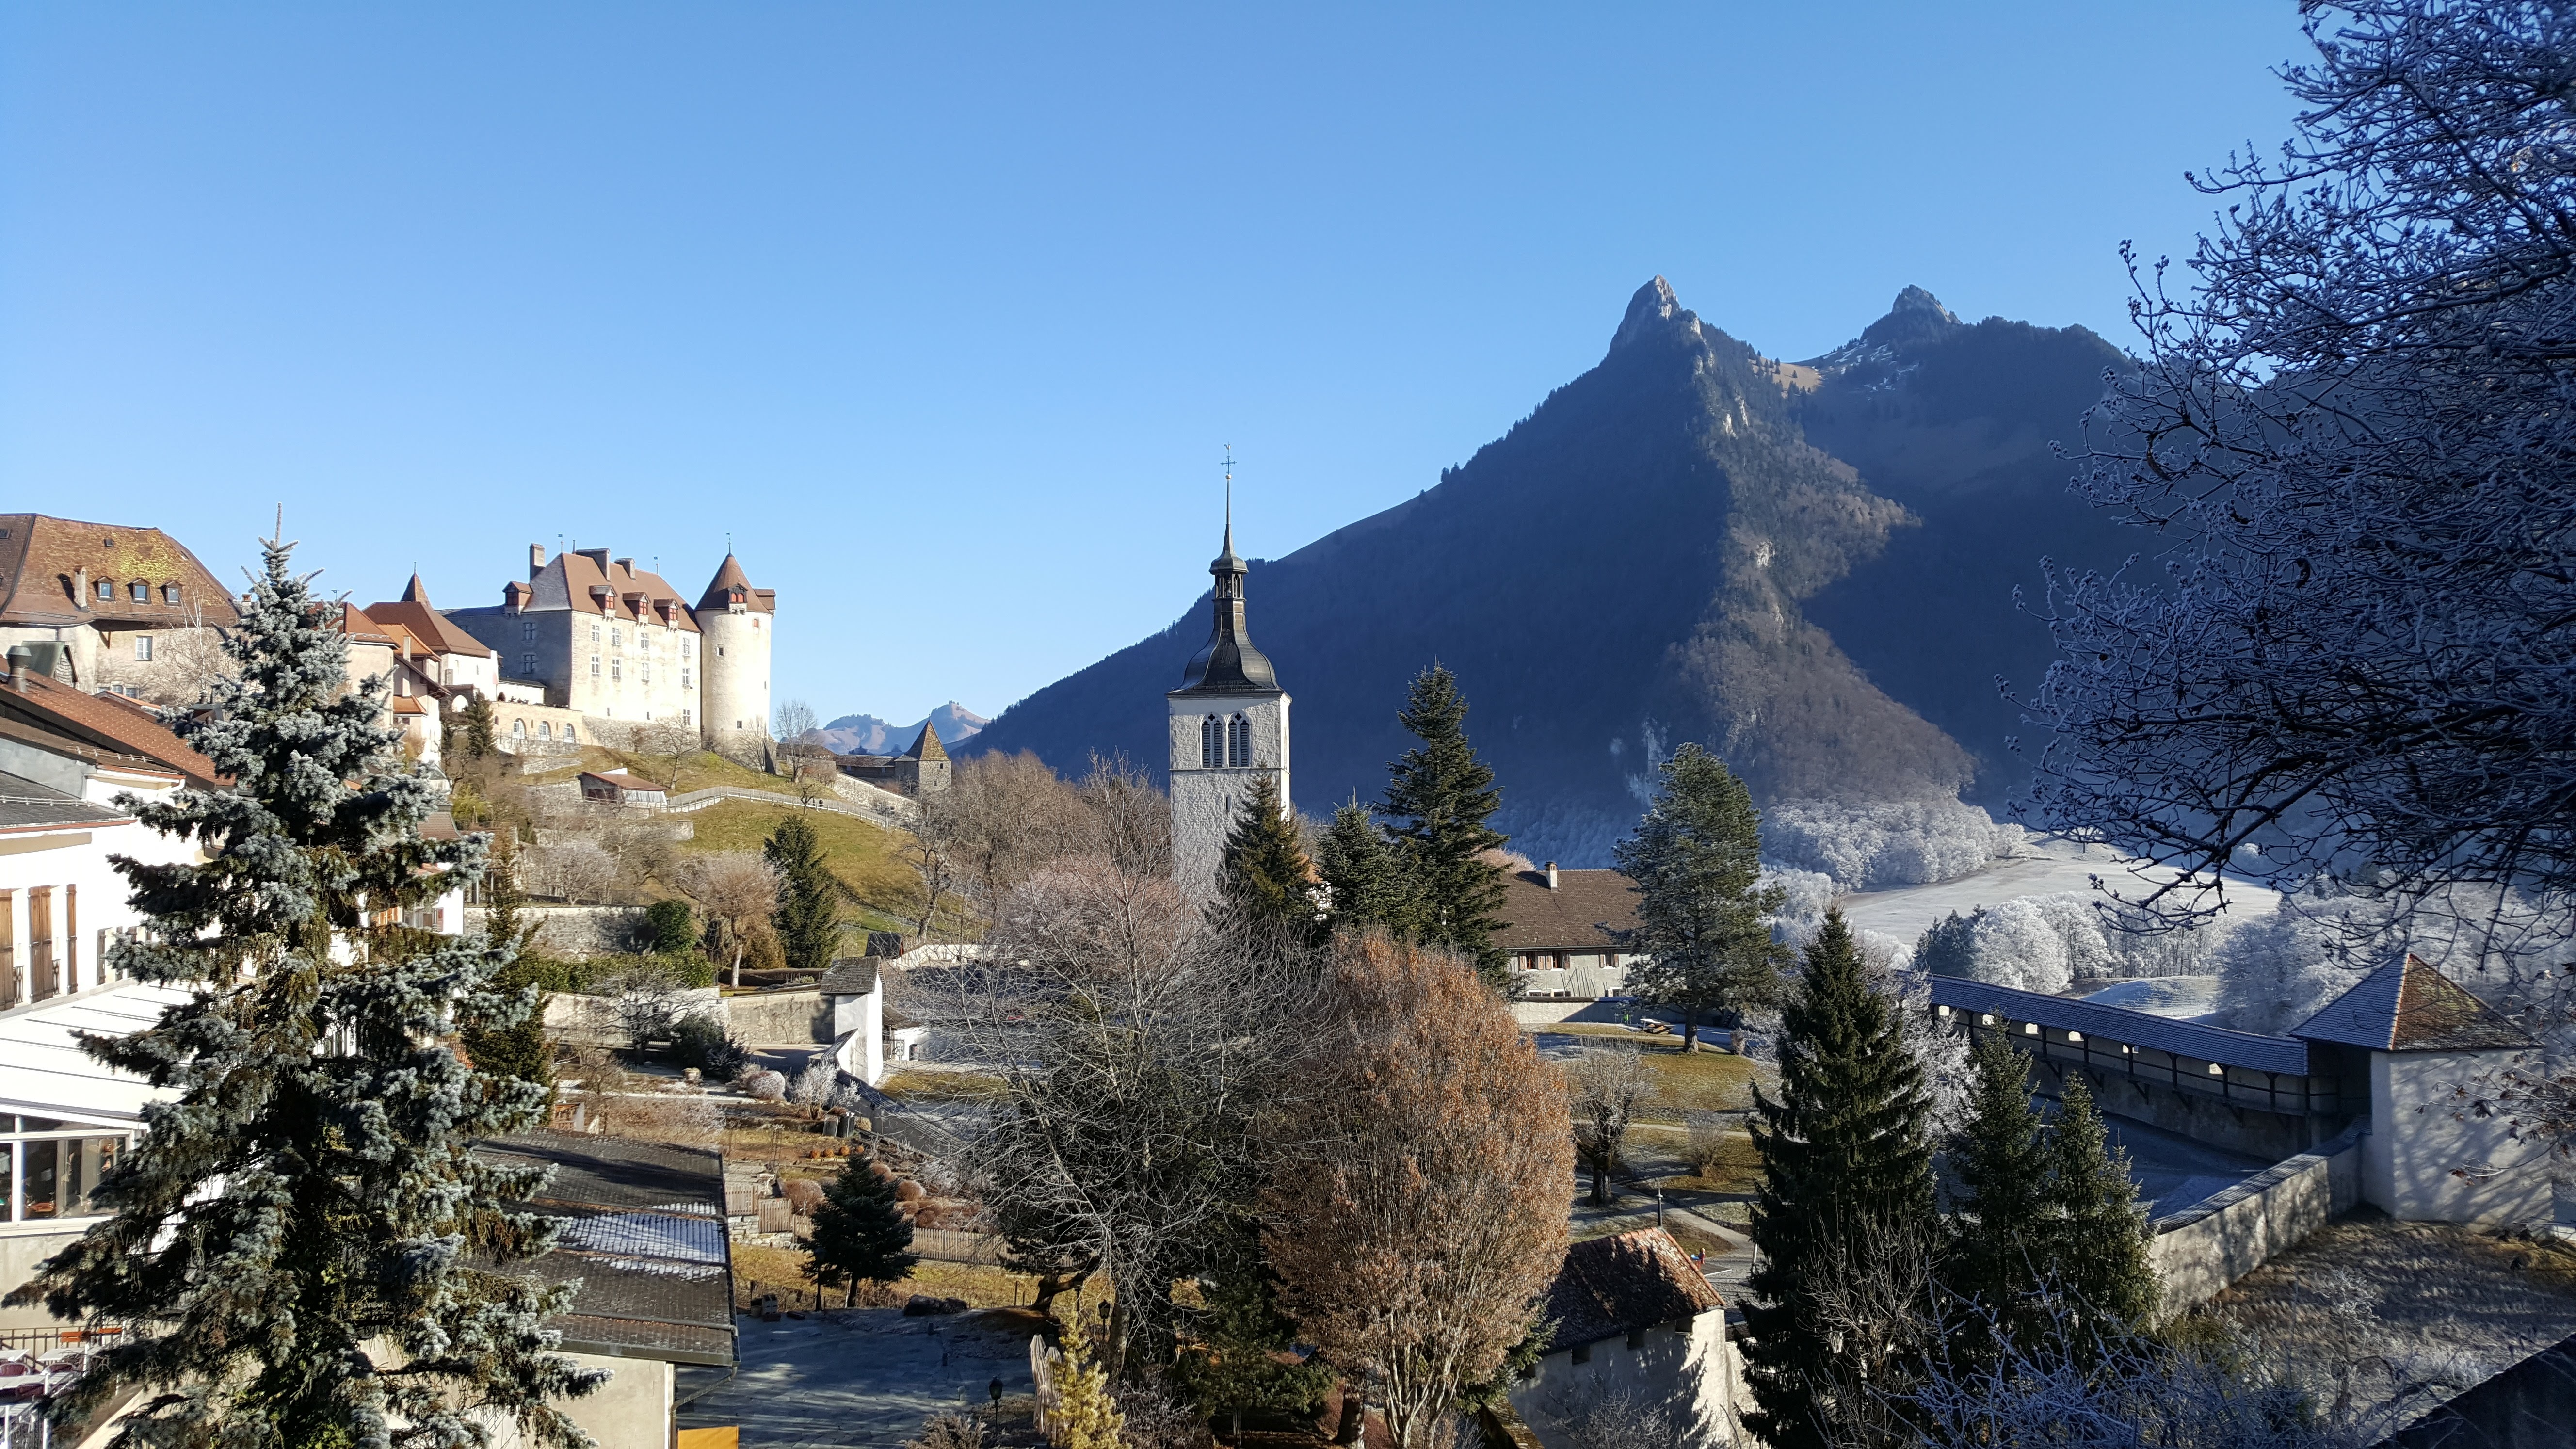
landscape, tree, mountain, snow, winter, town, mountain range, cityscape, village, landmark, tourism, season, bell tower, switzerland, gruyeres